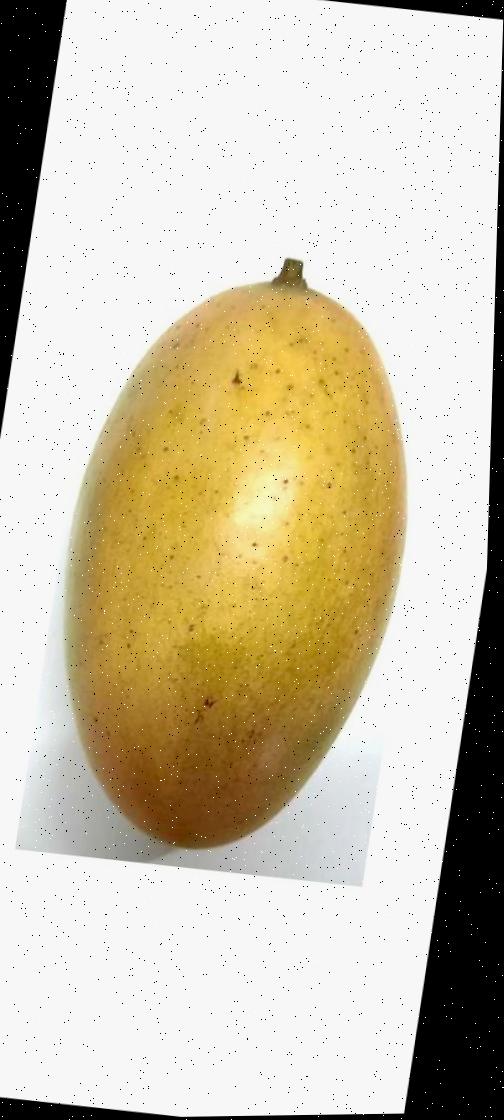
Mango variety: Shada